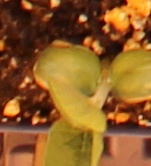
Label: Soybean